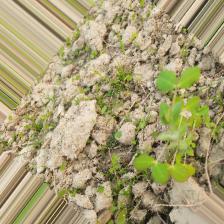
Label: Lentil Rust